Tibesti Mountains

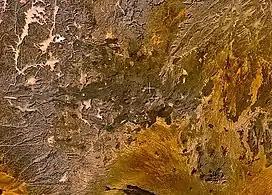
Satellite image of the volcanic field on Tarso Tôh, which includes 150 cinder cones, two maars and several basalt lava channels

Five rivers in the northern half of the Tibesti Mountains flow to Libya, while the southern half belongs to the endorheic basin of Lake Chad. However, none of the rivers travel long distances, as the water evaporates in the desert heat or seeps into the ground, although the latter may flow great distances through subterranean aquifers.